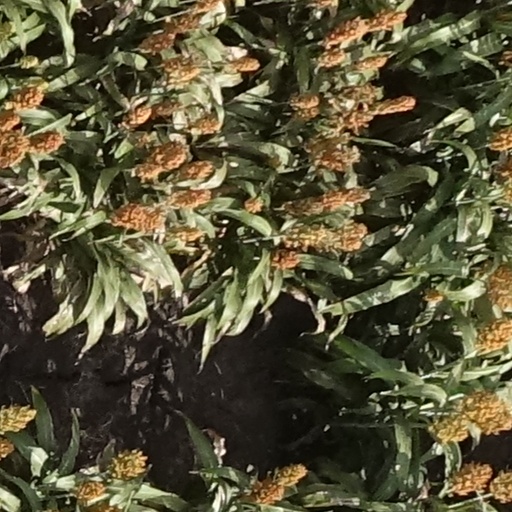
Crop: sorghum